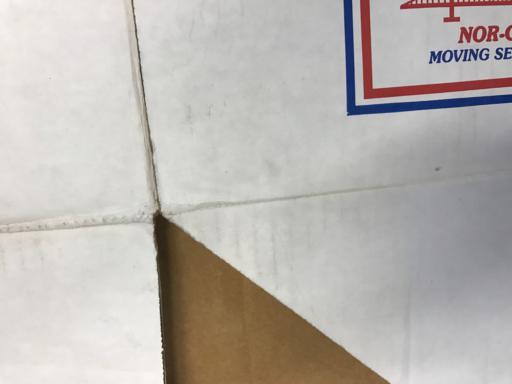
Waste category: cardboard